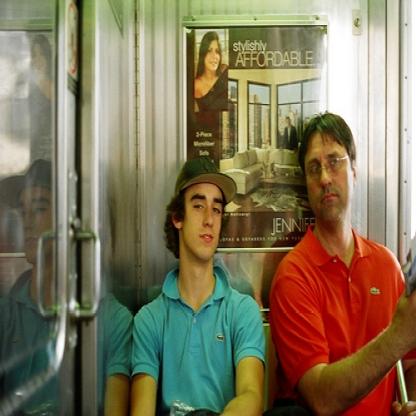
Scene: Indoor